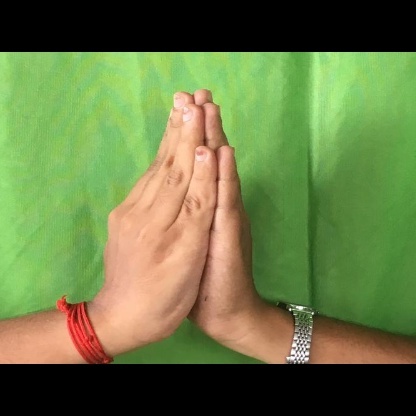
Mudra: Anjali